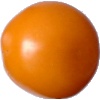
Label: yellow_tomato